Malden Island

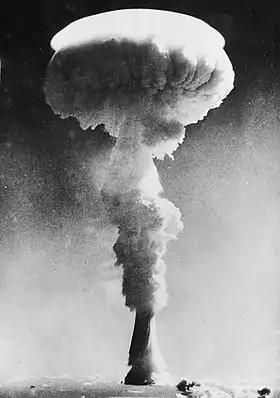
A mushroom cloud rising over Malden Island after the first British hydrogen bomb test in May 1957

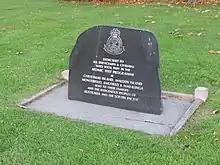
Memorial tablet in Paisley remembering the people concerned in the tests

In 1956, the United Kingdom selected Malden as the "instrumentation site" for Operation Grapple its first series of thermonuclear (H-bomb) weapons tests, based at Kiritimati (Christmas Island). In 1957, between May 15 and June 19, three thermonuclear devices with yields ranging between 200–720 kt were detonated at high altitude a short distance offshore. British officials insisted that Malden should not be called a "target island". The airstrip constructed on the island by the Royal Engineers in 1956–57 remained usable in July 1979. Multiple people were invited to observe these tests including future governor general and president of Fiji Ratu Sir Penaia Ganilau.